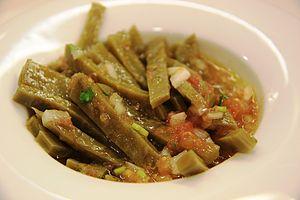
Le Figuier de Barbarie est une espèce de plante de la famille des Cactaceae, originaire du Mexique, qui s'est naturalisée dans d'autres continents, notamment le bassin méditerranéen et en Afrique du Sud et Afrique du Nord. Il produit un fruit comestible appelé figue de Barbarie.